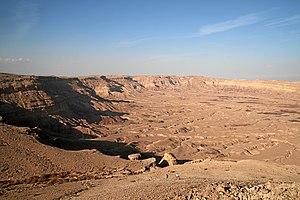
Un makhtesh, en hébreu מַכְתֵּשׁ, au pluriel makhteshim, מַכְתְּשִׁים, est un type de cirque naturel présent dans le Néguev en Israël et dans le Sinaï en Égypte. Le plus grand est le Makhtesh Ramon avec quarante kilomètres de longueur et jusqu'à dix kilomètres de largeur.